Al-Wazeer Mosque

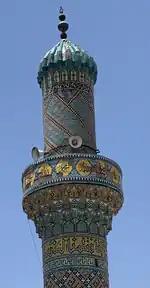
The minaret.

In 1604, a famous coffeehouse was built next to the mosque that overlooked the Tigris River and was named the "Hassan Pasha Café." In 1686, an army officer named "Ahmed Agha" was ordered to rebuild the western side of the mosque. He also added a high dome and expanded it. According to Sherif Youssef, an Iraqi historian, the mosque was renewed multiple times throughout its history that its minaret remains the oldest preserved part of the mosque in its original form.